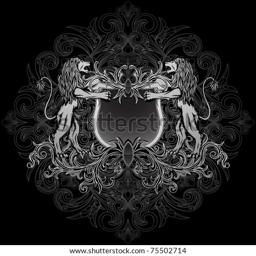
gothic style coat of arms , on the floral background .